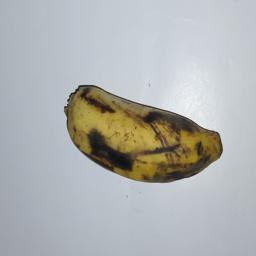
Banana variety: Champa Kola